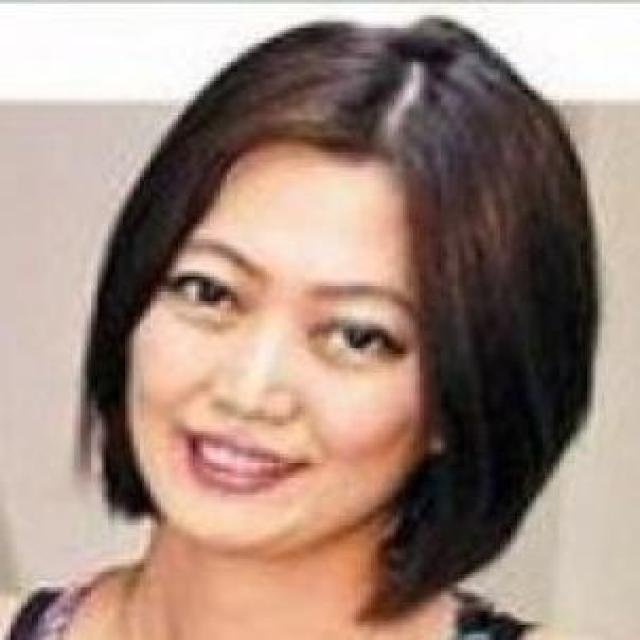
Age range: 21-44